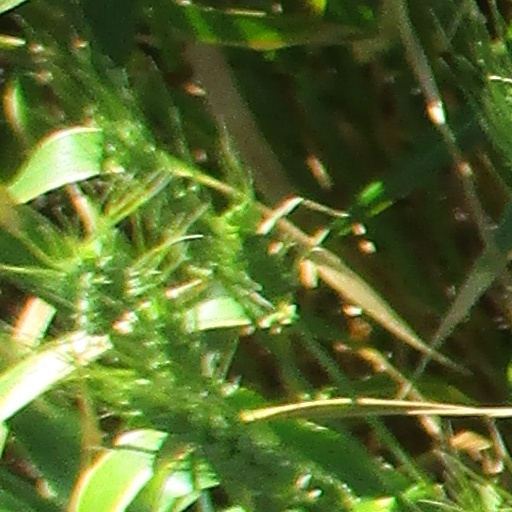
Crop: wheat